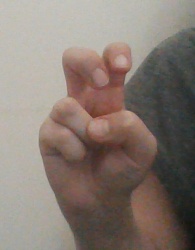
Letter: toot